Date palm

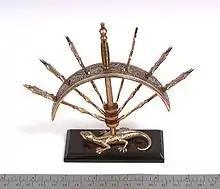
Antique date forks in rack

A major palm pest, the red palm beetle ("Rhynchophorus ferrugineus"), currently poses a significant threat to date production in parts of the Middle East as well as to iconic landscape specimens throughout the Mediterranean world. Another significant insect pest is "Ommatissus lybicus", sometimes called the "dubas bug", whose sap sucking results in sooty mould formation.